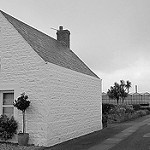
Label: B & W